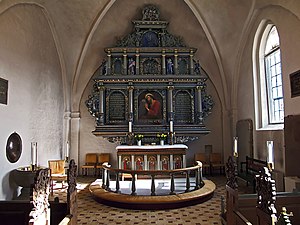
Høje Taastrup Kirke / Billeder af Høje Taastrup Kirke
Altertavlen er fra 1614. Alterbordet under altertavlen er fra 1584. Inde bag alterbordets forplade findes kirkens oprindelige alterbord, opmuret af munkesten - her inde er der et kammer med relikvier fra apostlen Bartholomæus.
Altertavlen er fra 1614. Alterbordet under altertavlen er fra 1584.
Høje Taastrup Kirke er en stor landsbykirke bygget efter år 1050. Kirken ligger på det højeste punkt på Københavns Vestegn i den gamle landsby Høje Taastrup, hvor den med sit tårn på 30 meter rager godt op i landskabet.